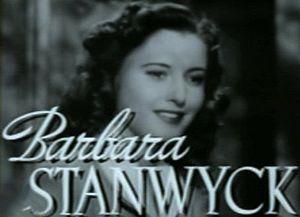
Les Folles héritières est un film américain réalisé par Irving Rapper, sorti en 1942.